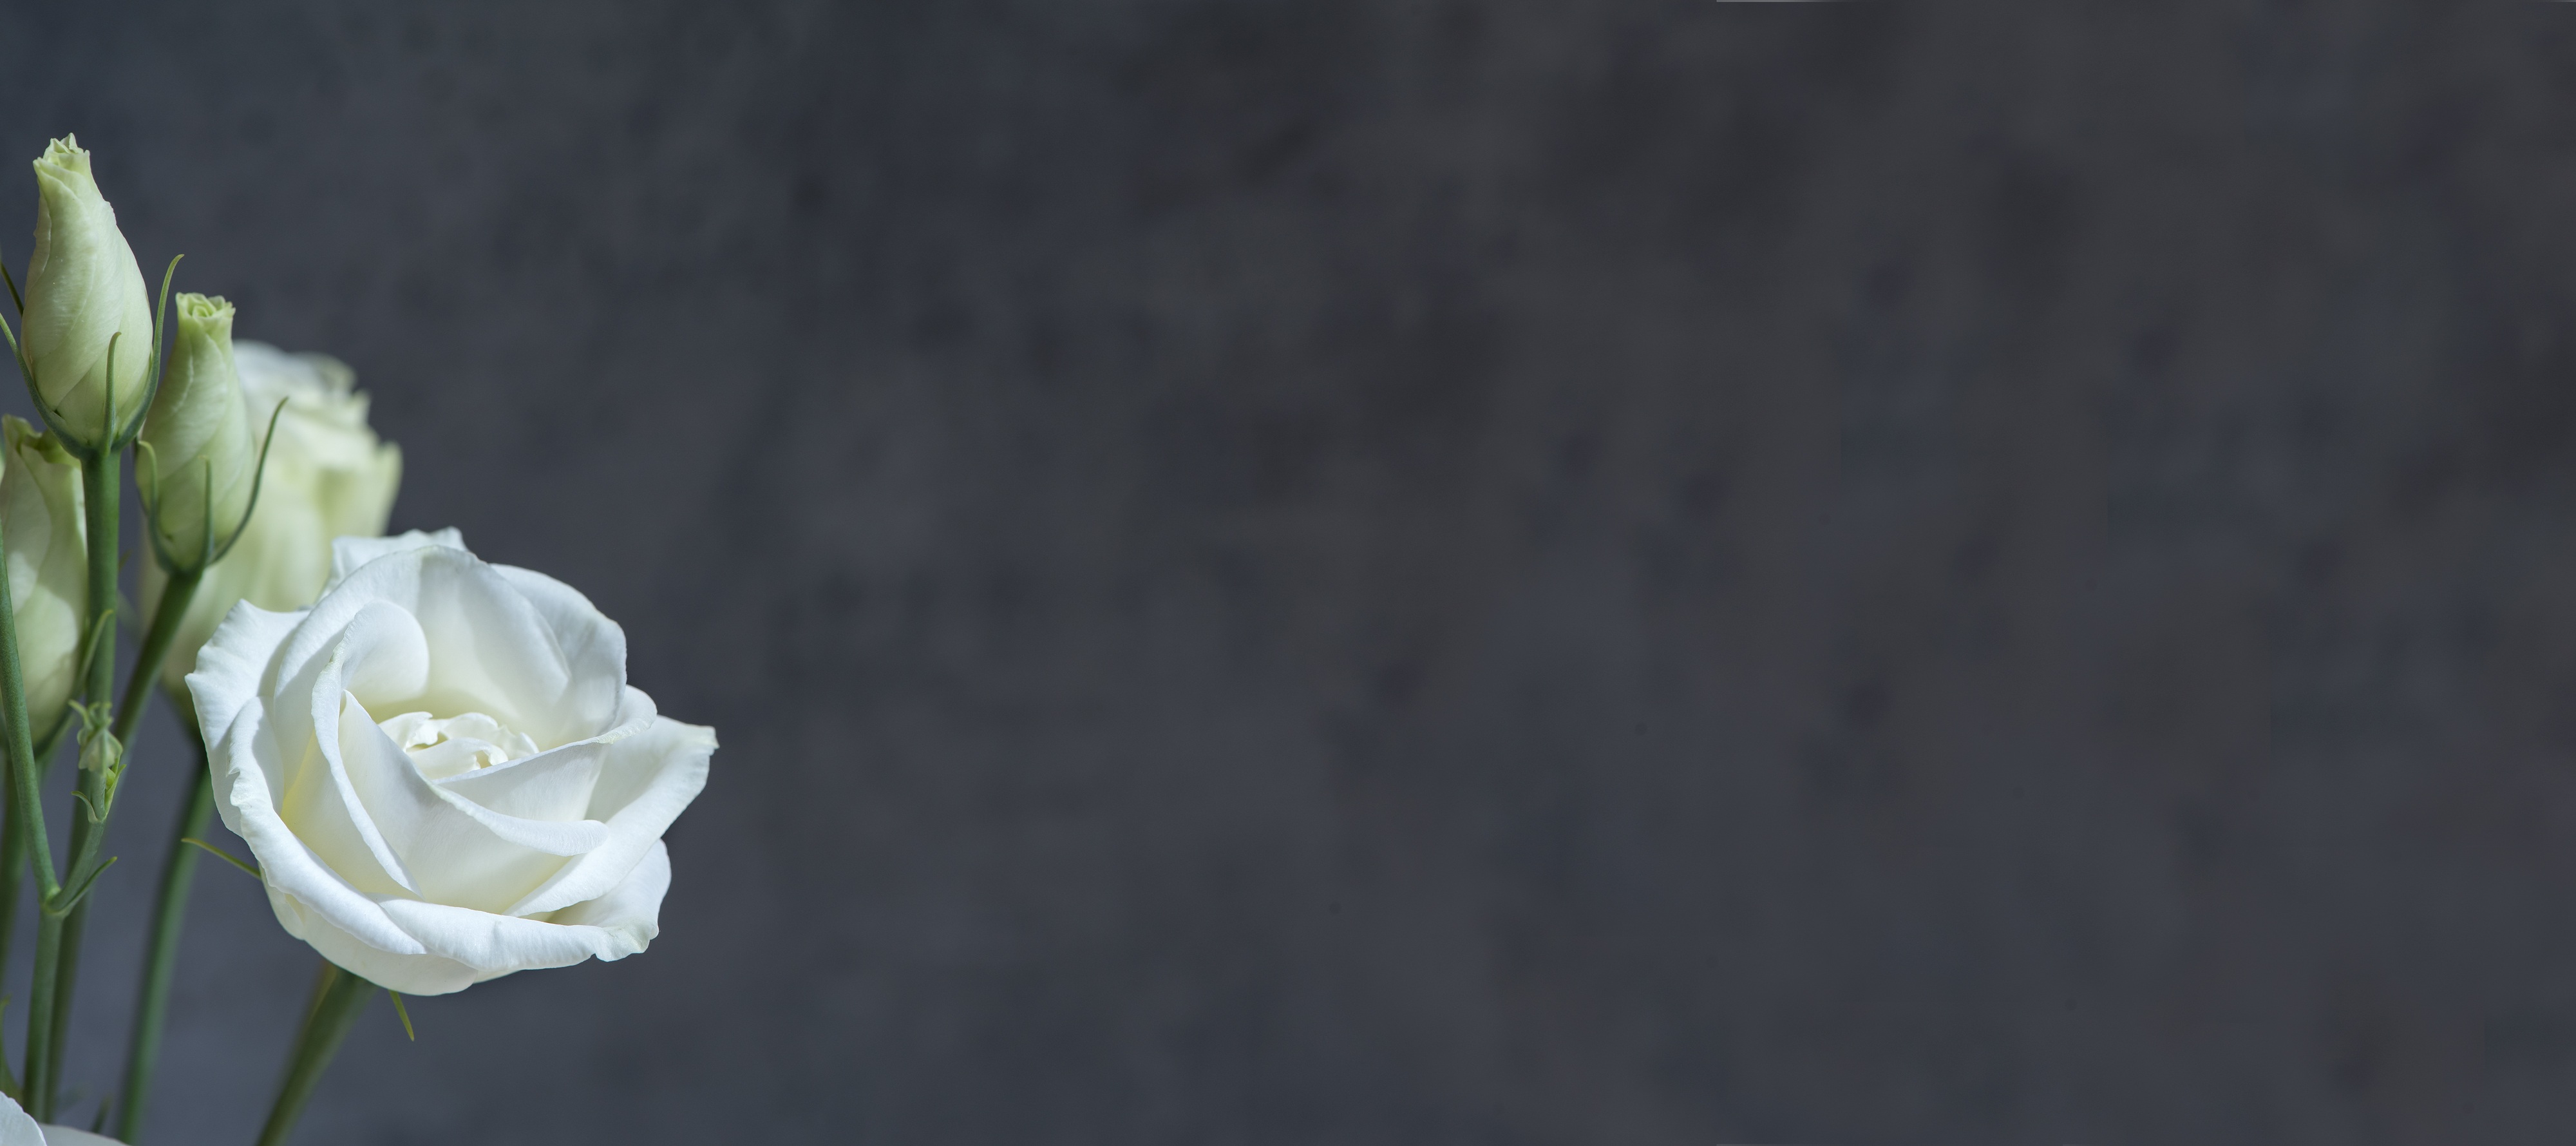
blossom, plant, white, sweet, flower, petal, bloom, close, white flower, negative space, petals, tender, floristry, text freedom, macro photography, white flowers, flowering plant, schnittblume, tiresome, flowers photography, lisianthus, plant stem, land plant